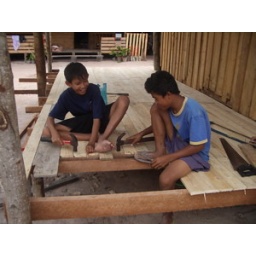
boys in Thailand building their home